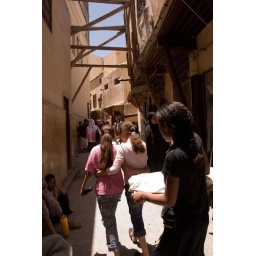
the girl dressed in black is carrying bread dough to the community ovens